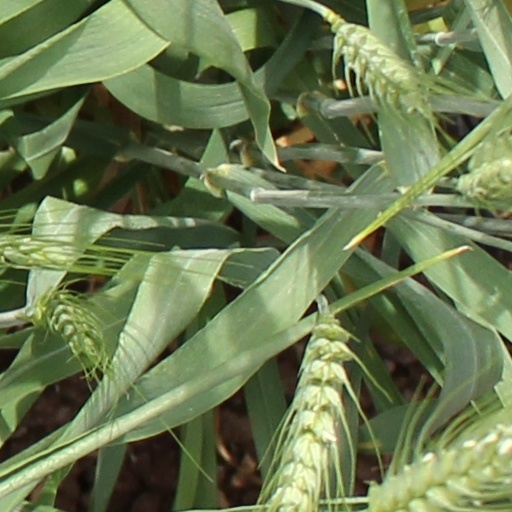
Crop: wheat